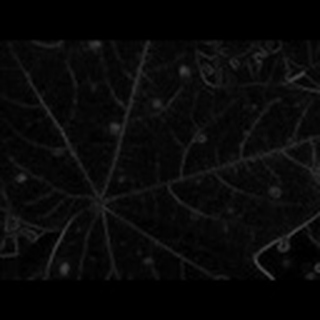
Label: cotton_target_spot